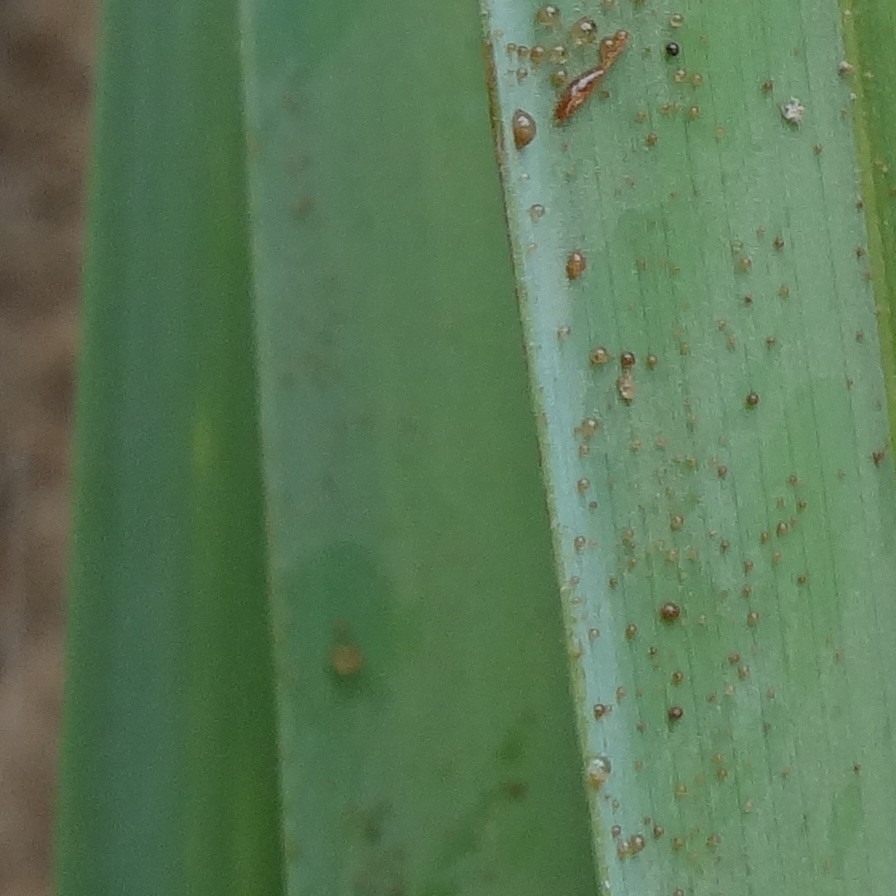
Label: Honey